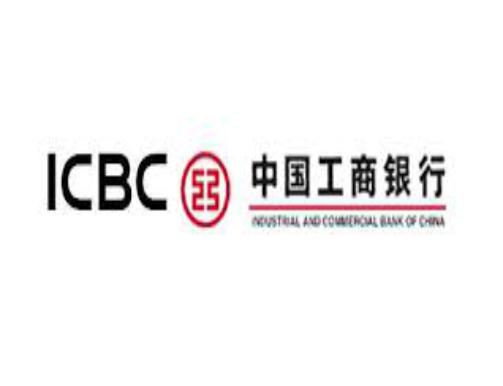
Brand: icbc-3
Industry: Others